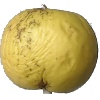
Label: Apple Golden 1